Balsam Lake Mountain Fire Observation Station

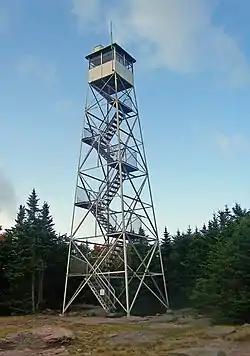
Tower in 2008

The Balsam Lake Mountain Fire Observation Station is located at the summit of the mountain of that name in the Town of Hardenburgh, New York, United States. It comprises a steel frame fire lookout tower, the observer's cabin and privy and the jeep road to the complex.